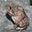
Label: frog